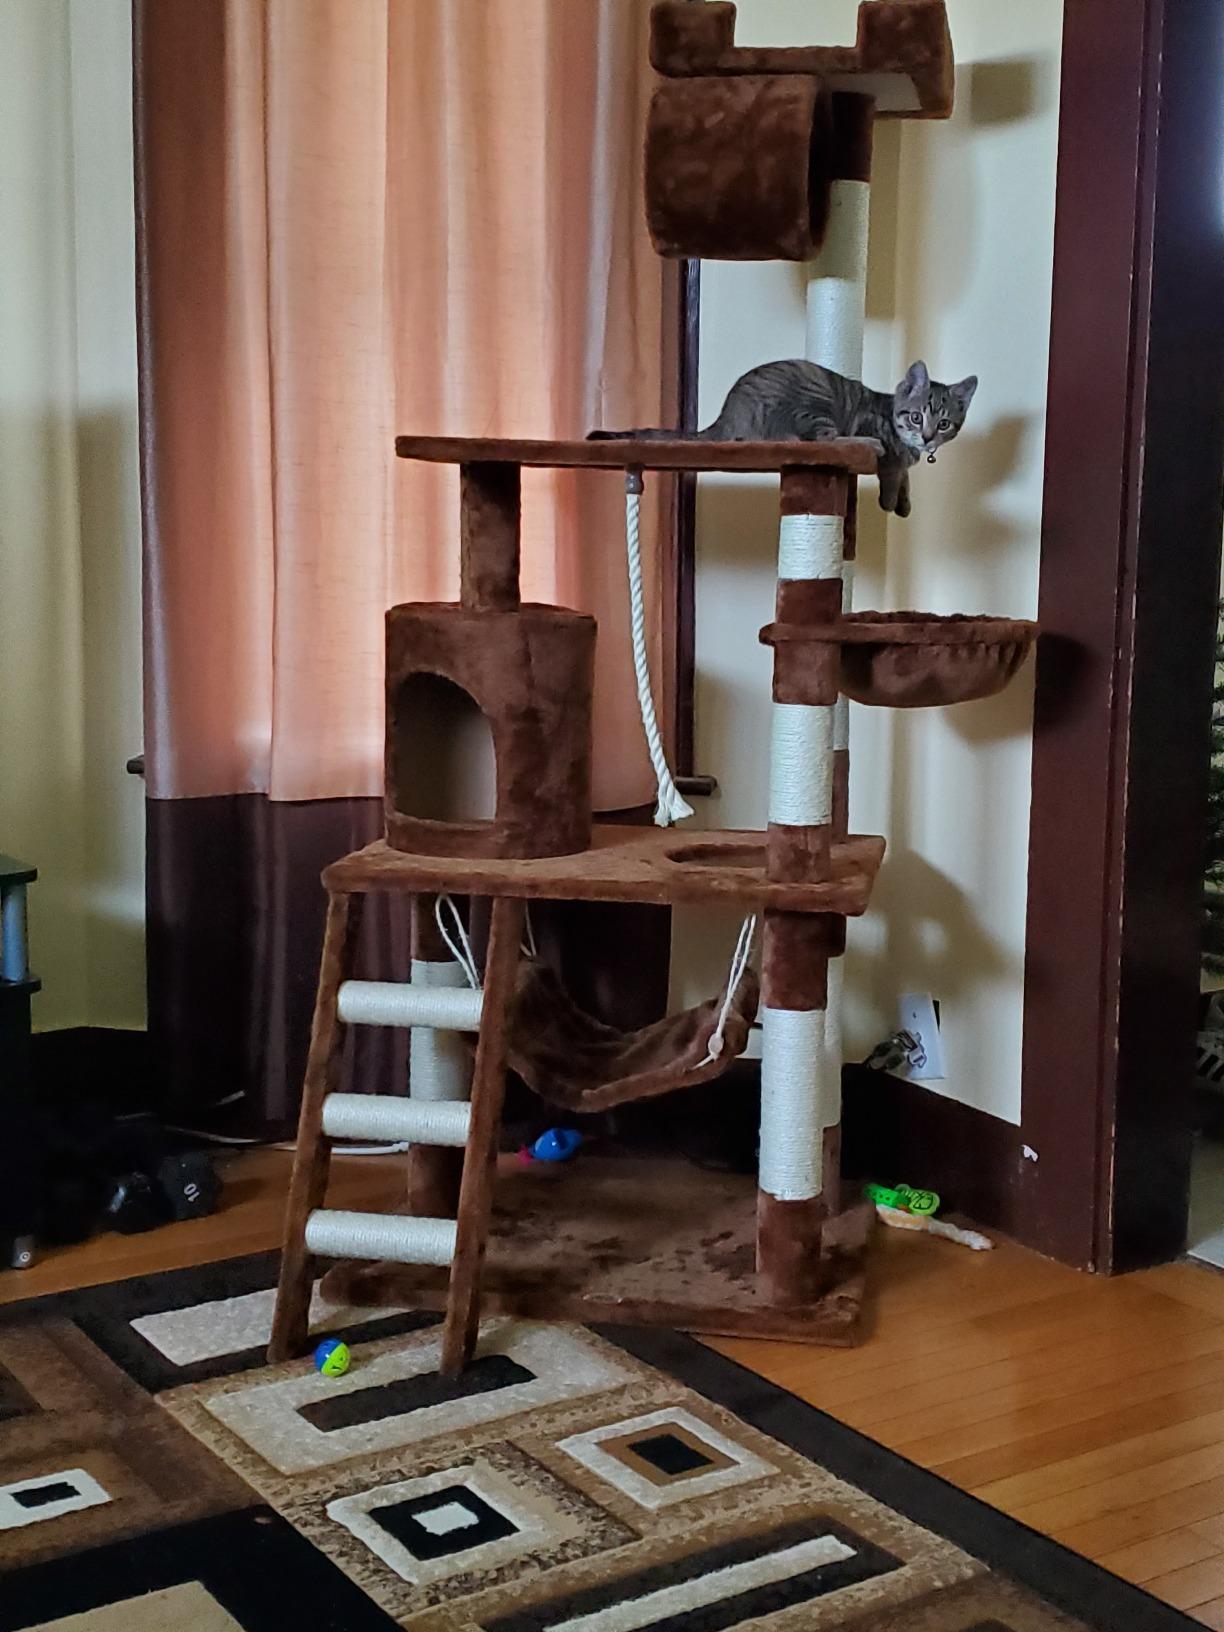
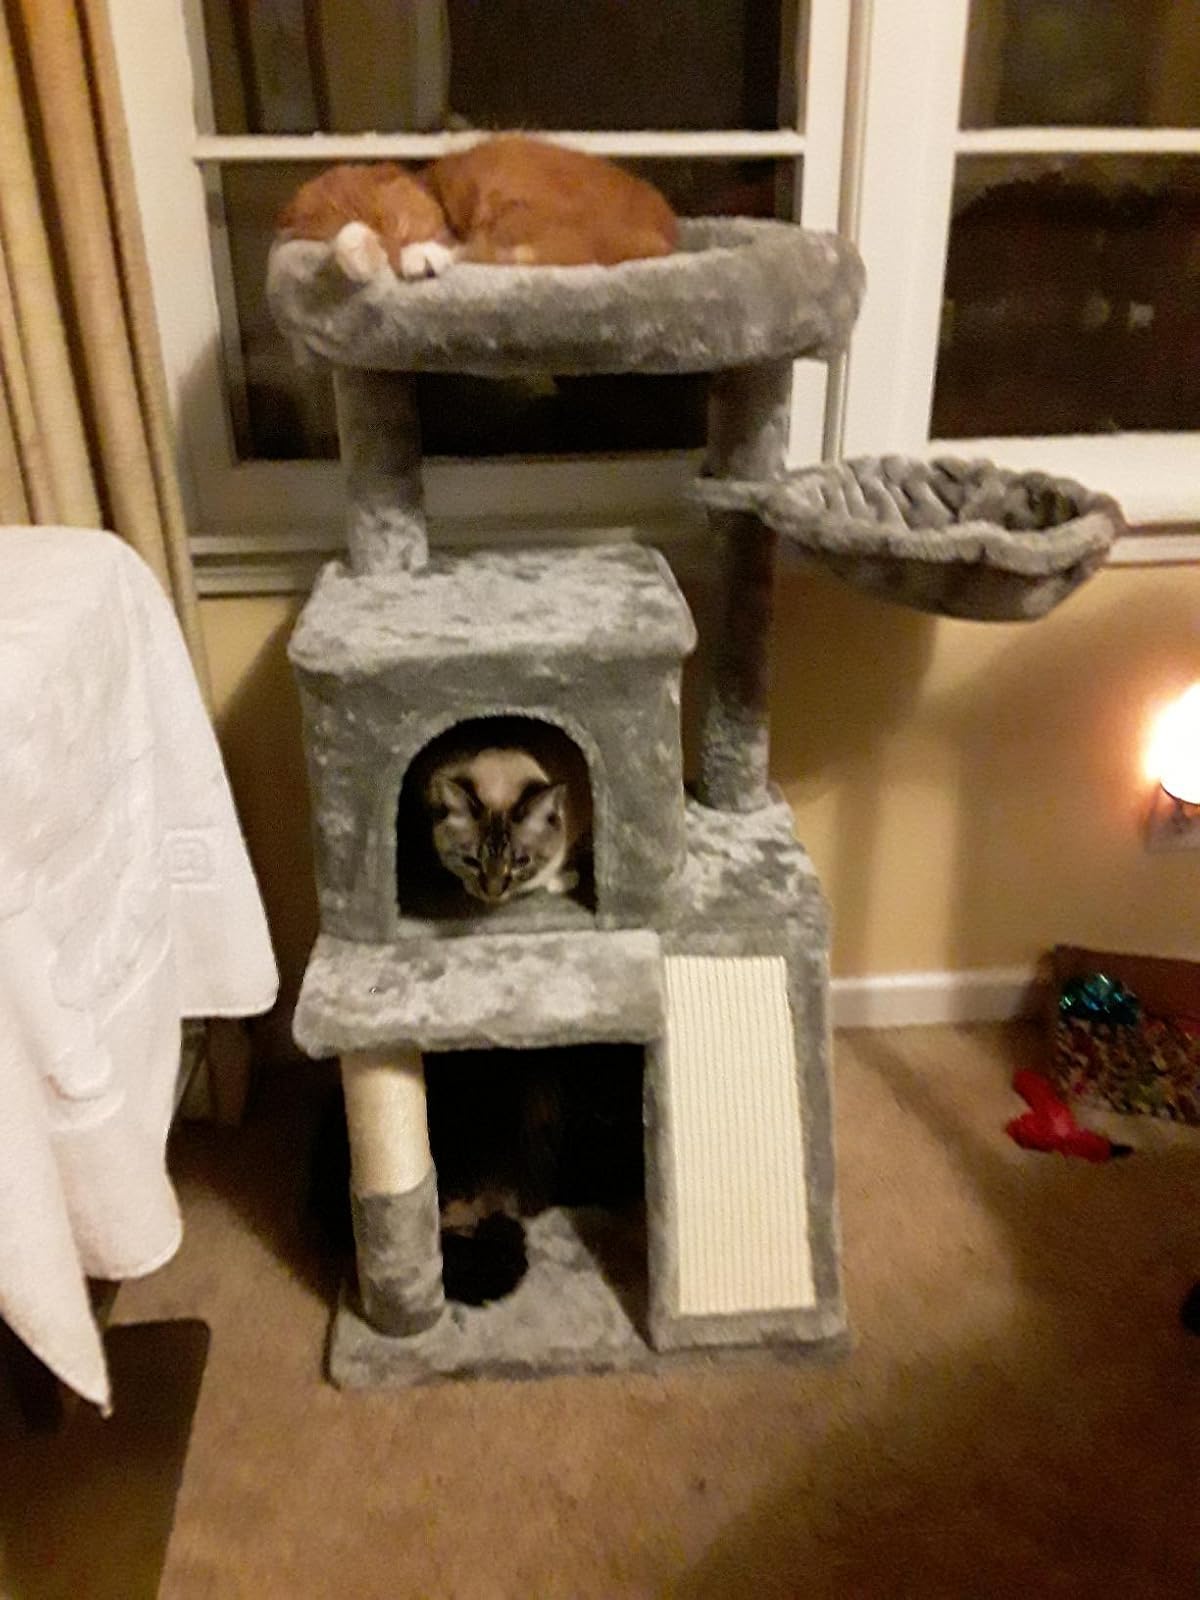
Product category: items_cat tree
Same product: no